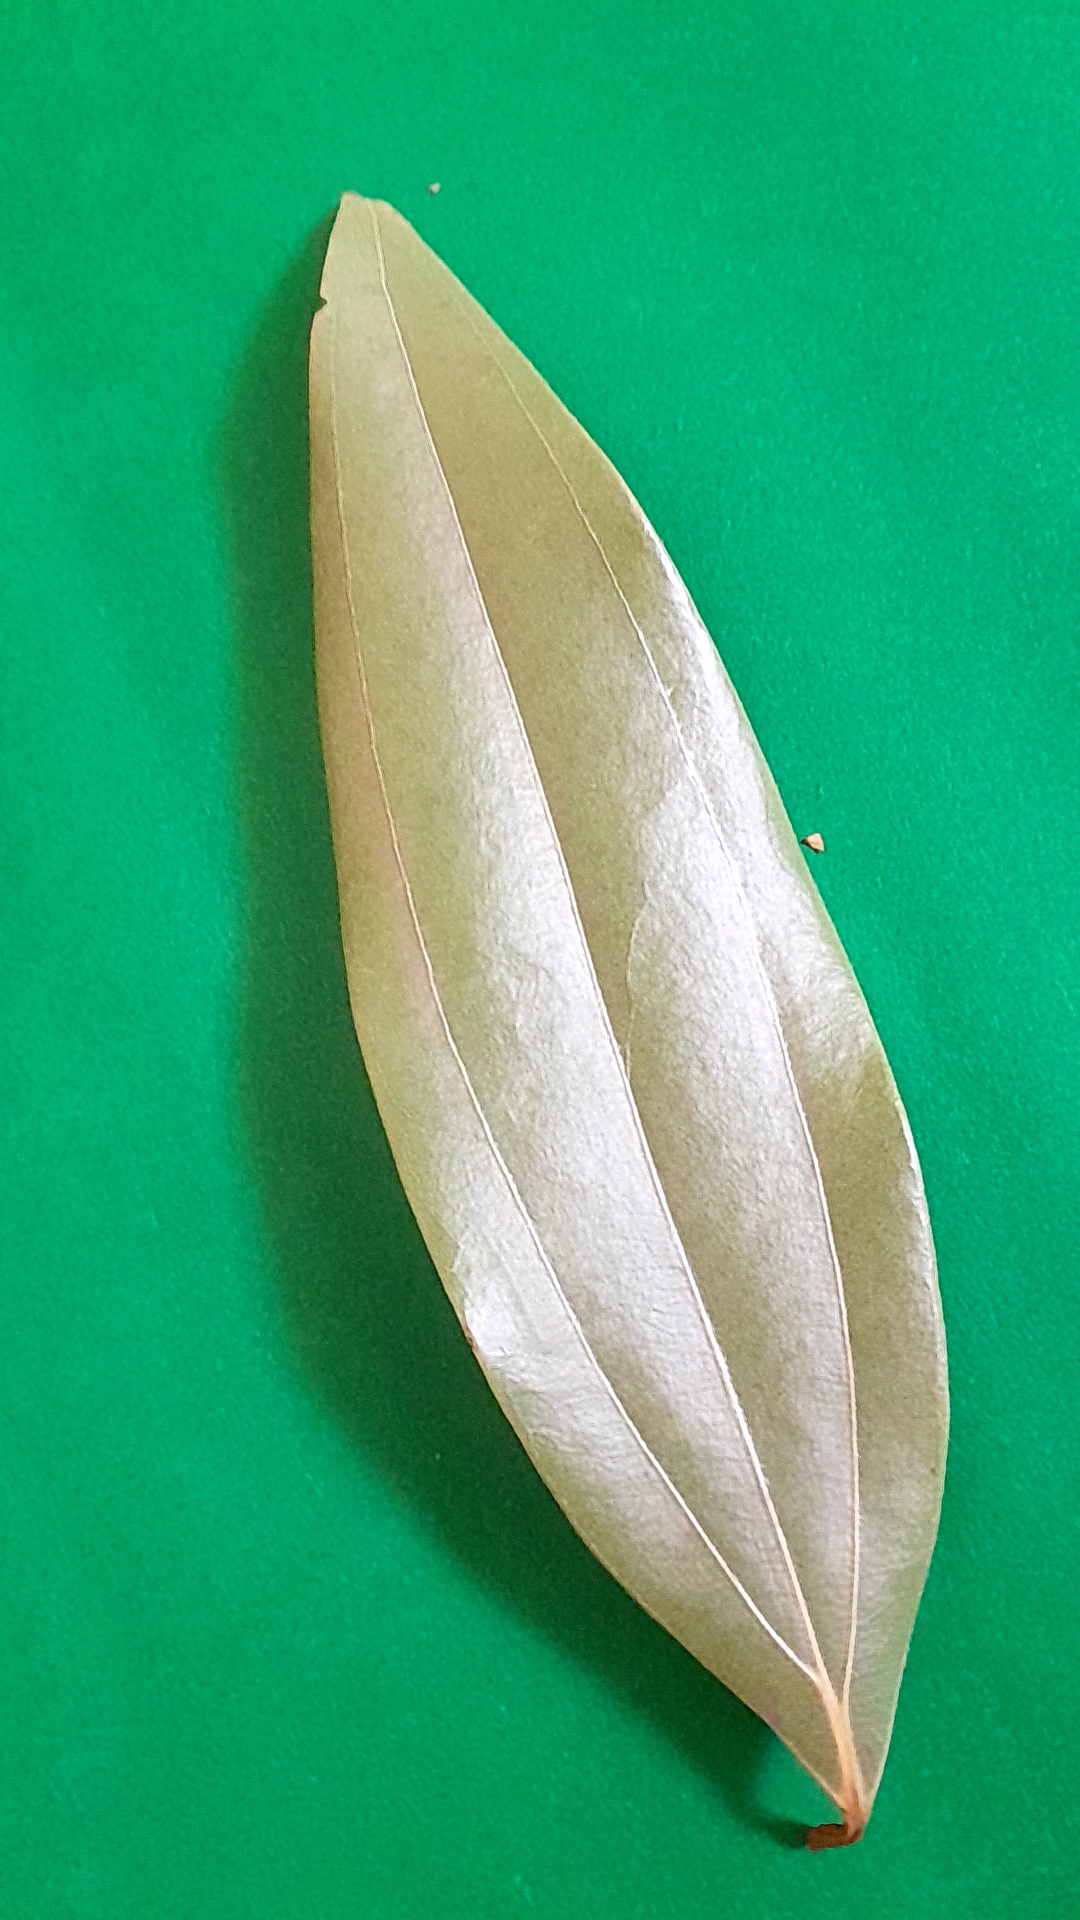
Label: Dry Leaf